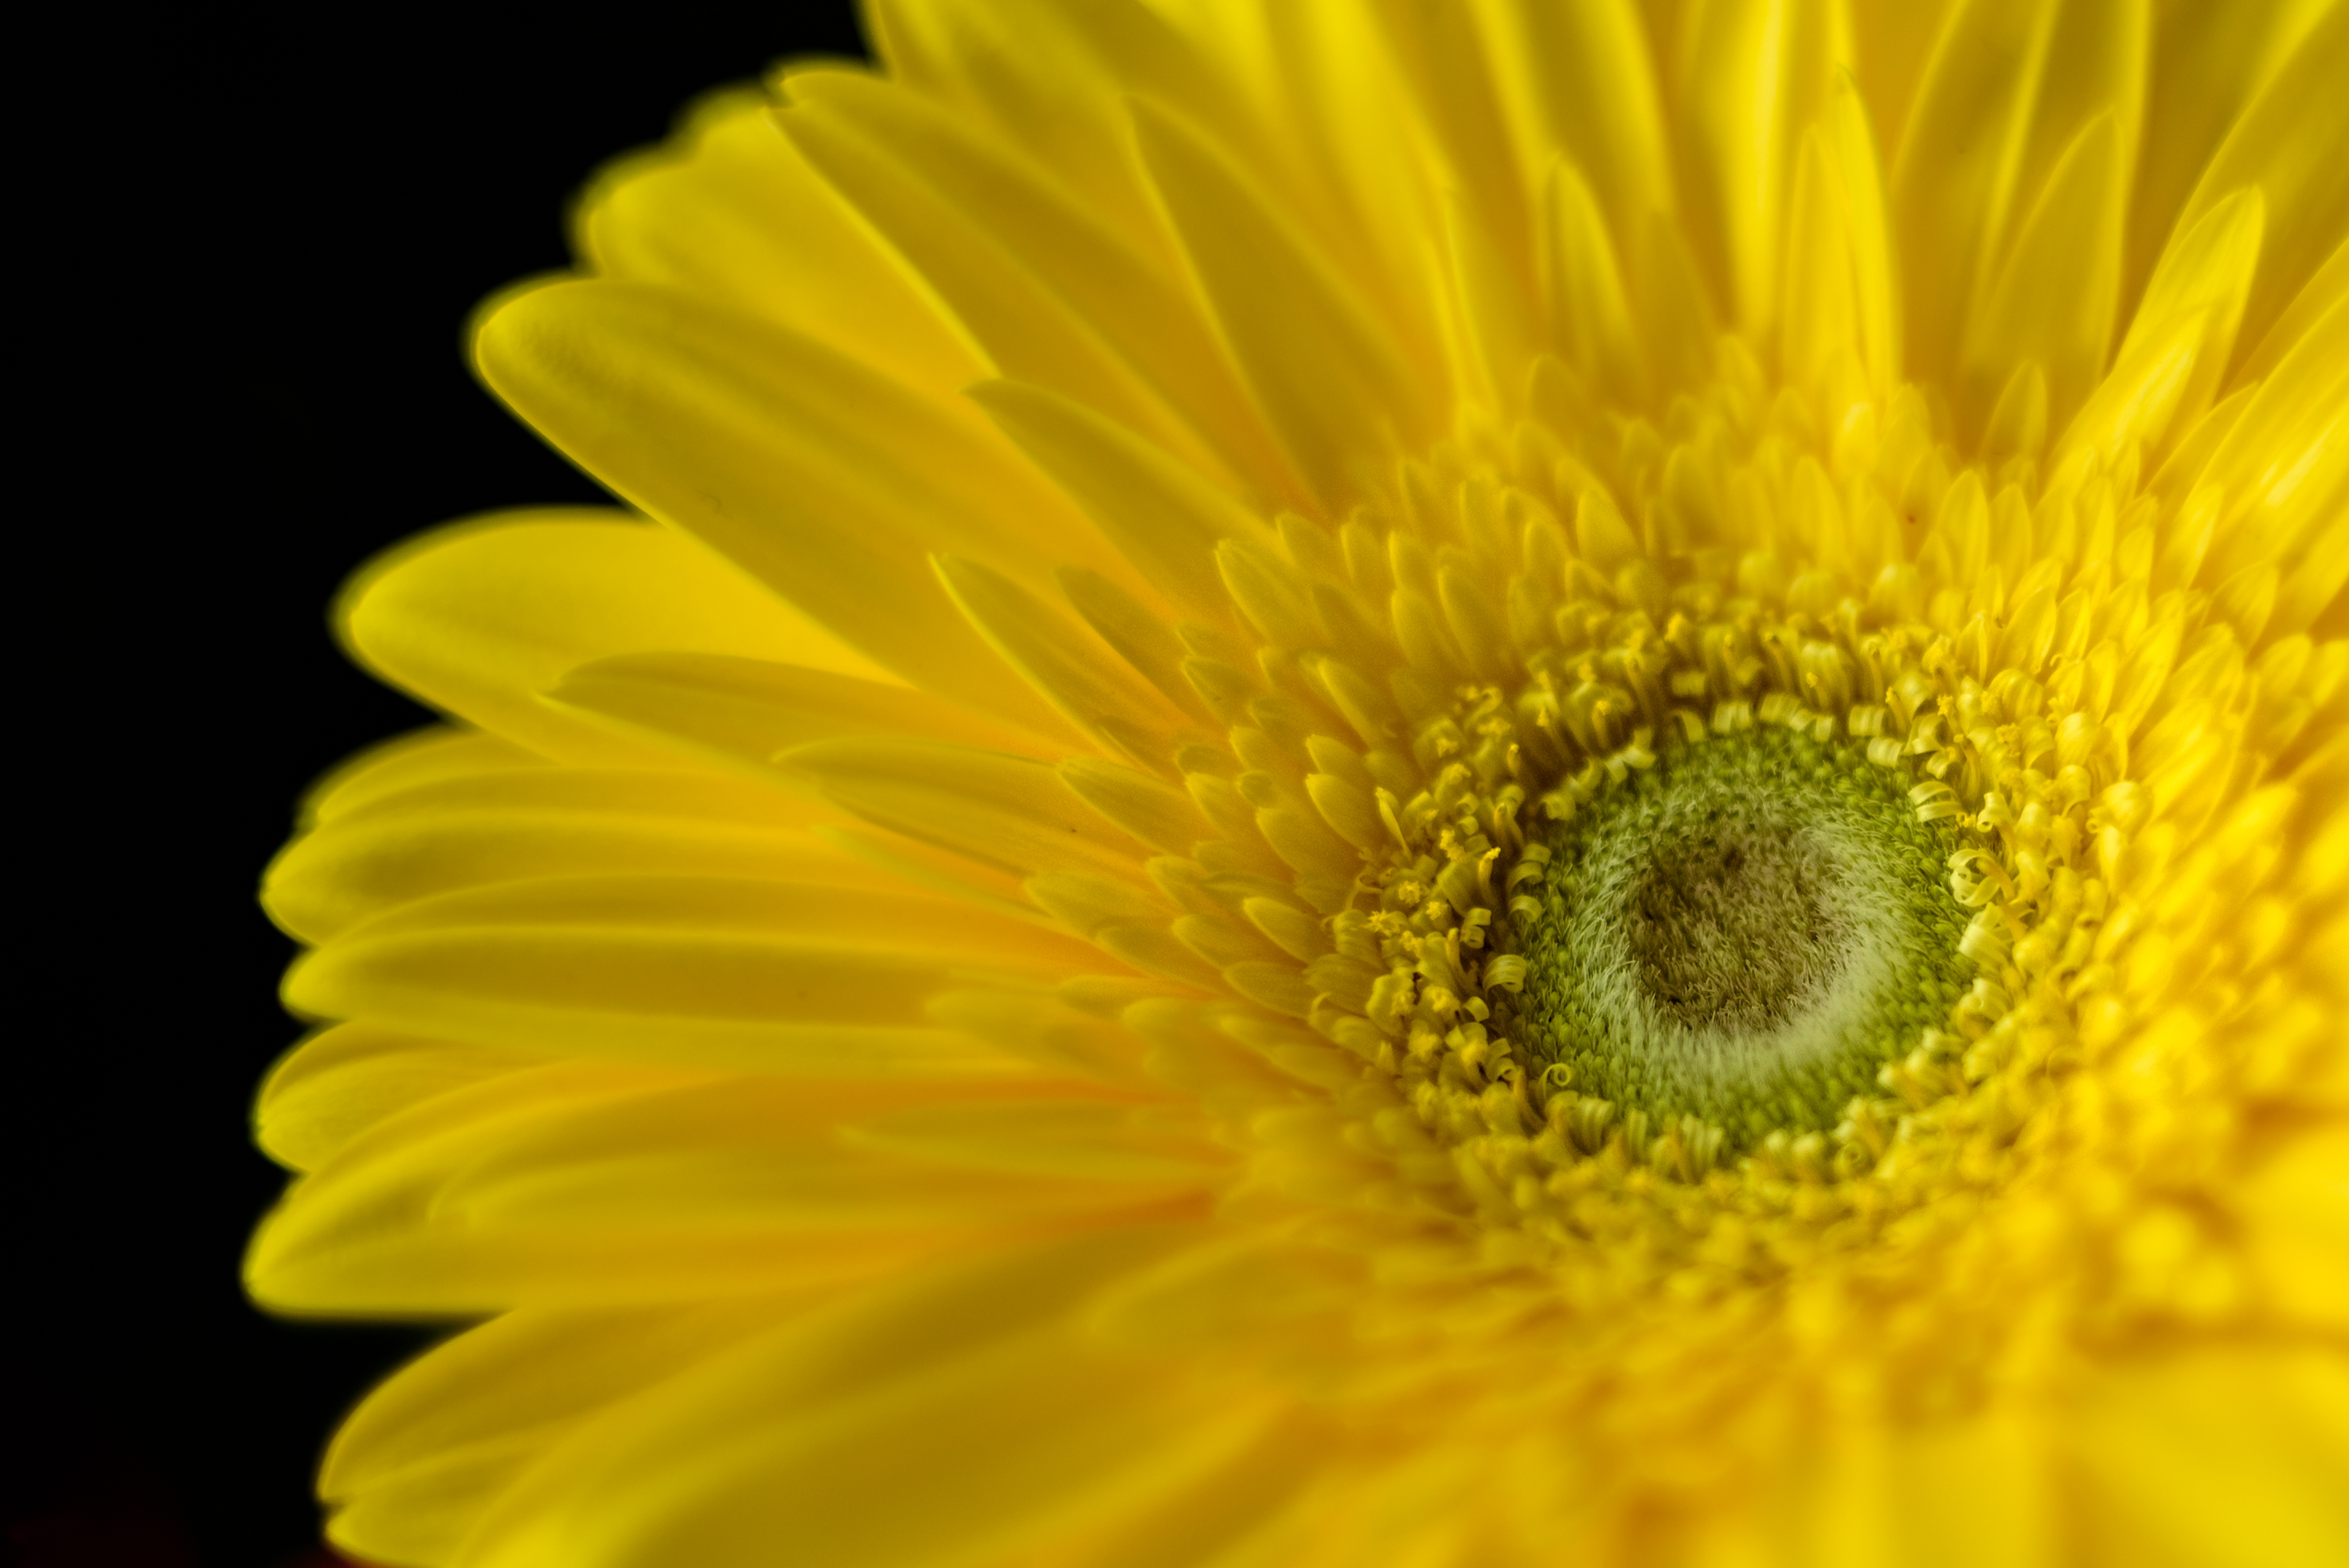
plant, field, photography, flower, petal, daisy, nikon, yellow, flora, sunflower, close up, f14, publicdomain, 35mm, petals, nikkor, d750, gerbera, ais, macro photography, flowering plant, daisy family, annual plant, plant stem, land plant